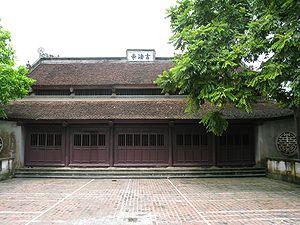
Le district de Từ Sơn est une subdivision administrative de la province vietnamienne de Bắc Ninh. Sa superficie est de 61,4 km².